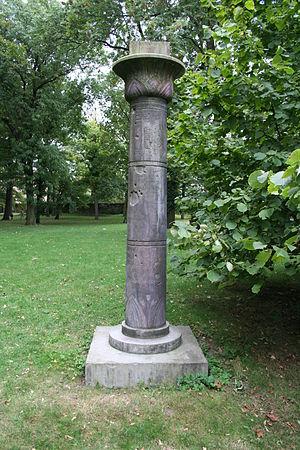
Friedrich August Wilhelm Spohn est un philologue allemand, né à Dortmund en 1792, mort à Leipzig en 1824.